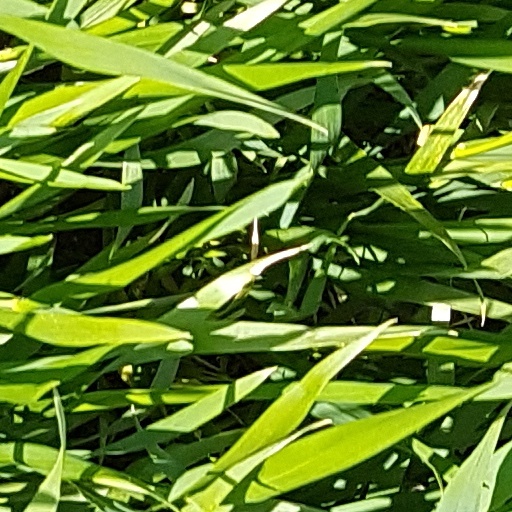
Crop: wheat